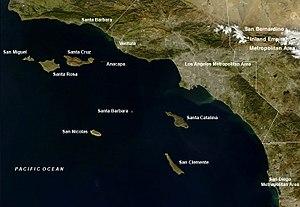
Retour vers la liste des photo-guides naturalistes
Les Channel Islands sont un archipel de huit îles situées dans l'océan Pacifique au large de Los Angeles, dans l'État de Californie, aux États-Unis.